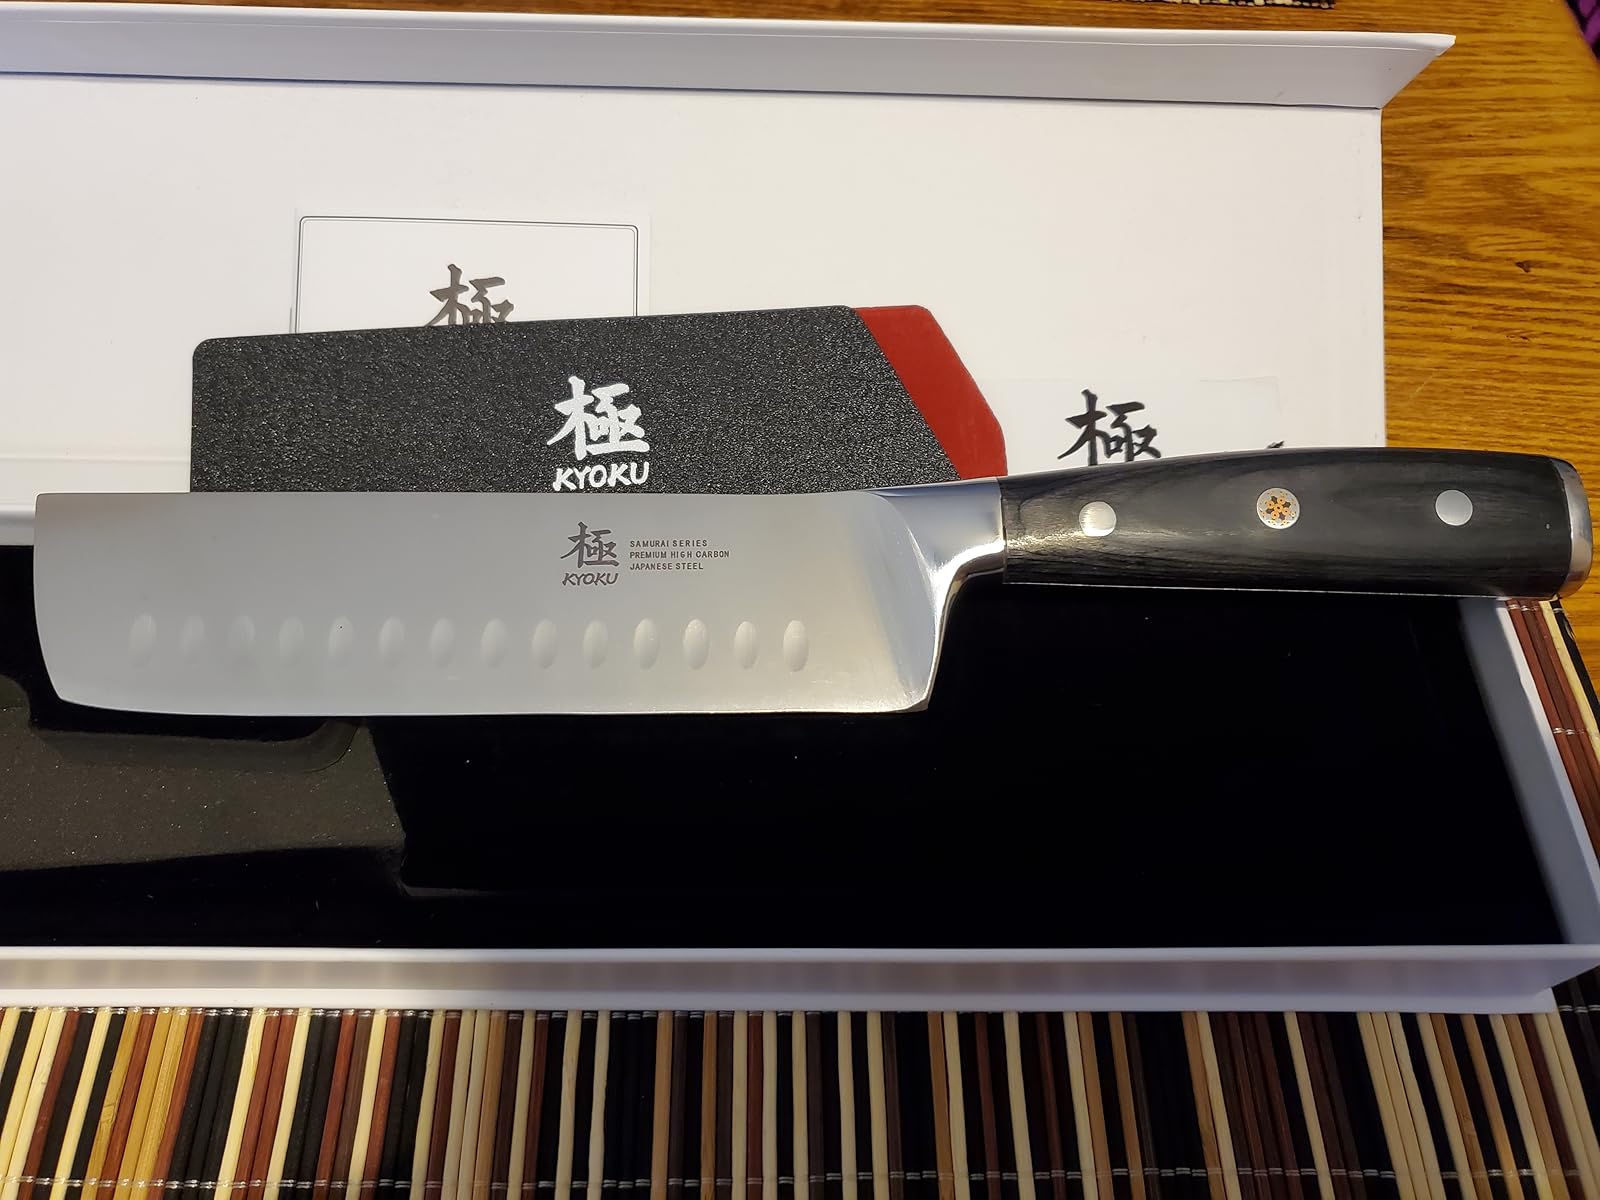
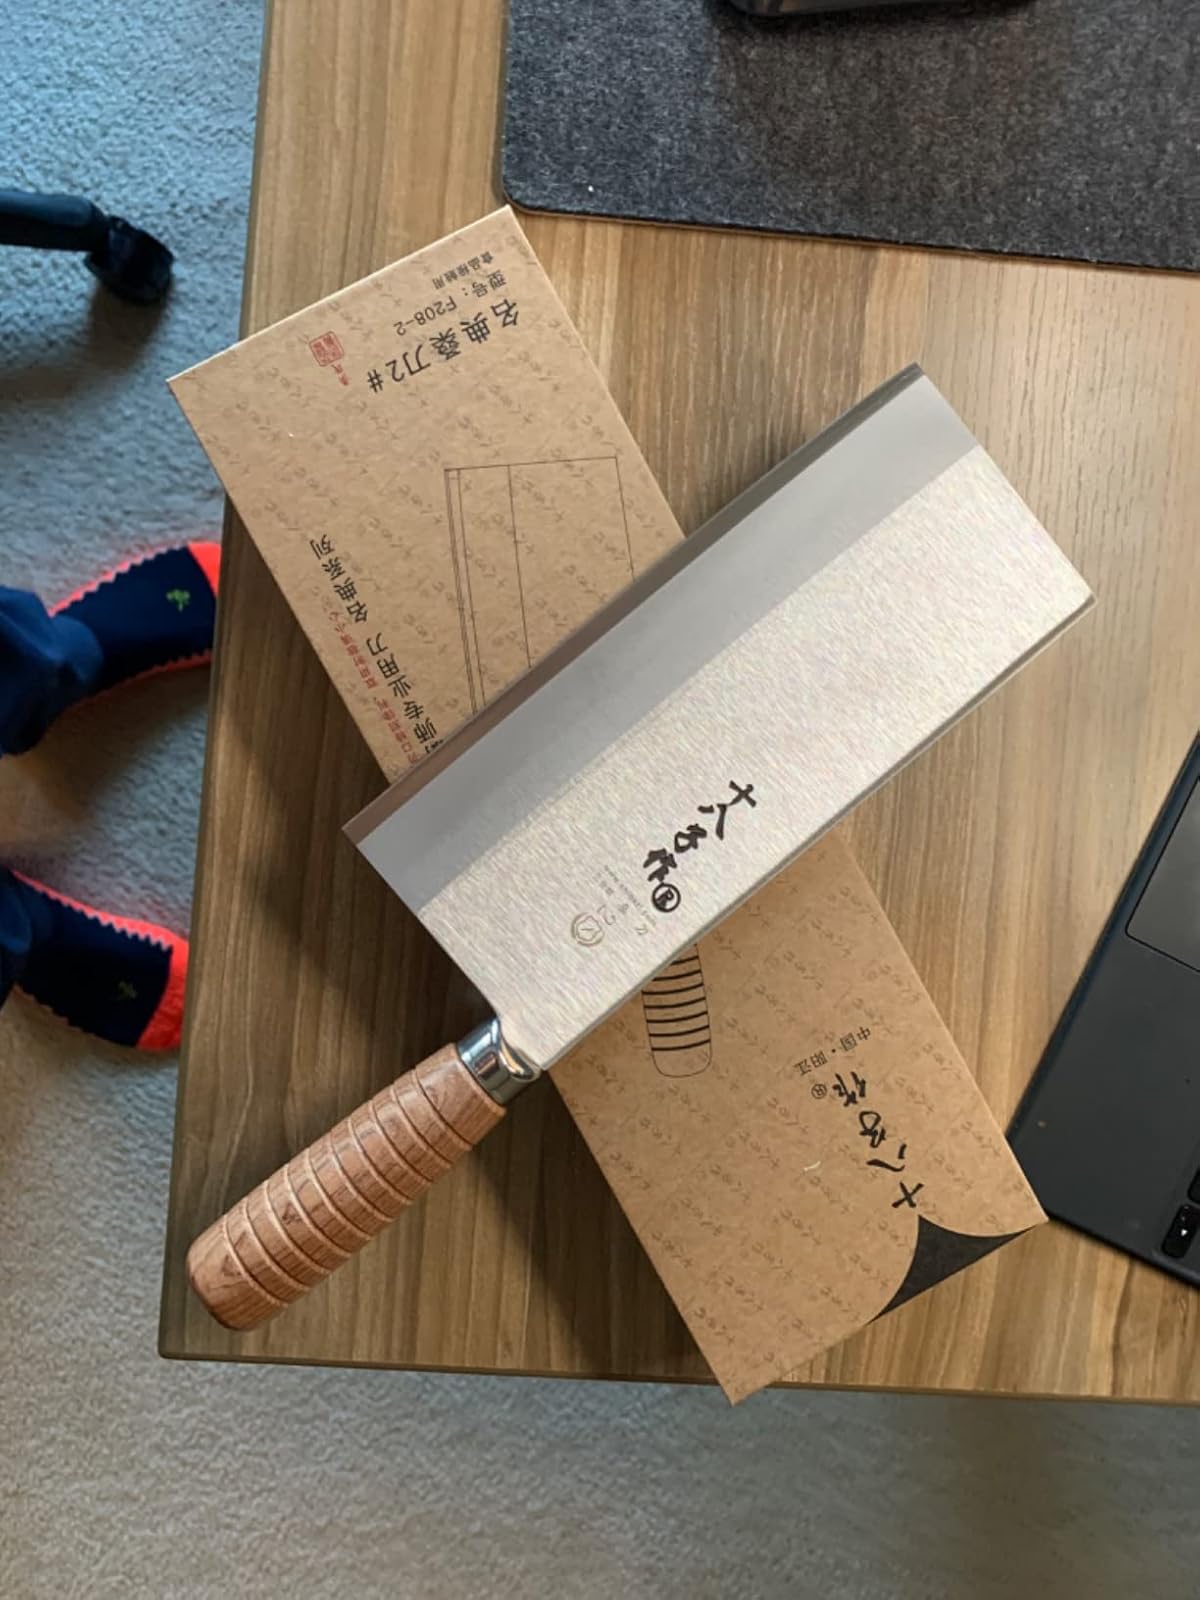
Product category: items_knife
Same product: no